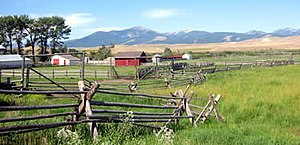
Ranch
Billede af Grant-Kohrs Ranch nær Deer Lodge i Montana
En ranch er et område bestående af vidstrakte landskaber, herunder forskellige indretninger, der primært er til formålet at udøve ranching, en praksis der indebærer græsende husdyr såsom kvæg eller får til kød eller uld. Ordet bruges som oftest om husdyropdræt i det vestlige USA og Canada, selv om der er ranches i andre områder. Folk, der ejer eller driver en ranch kaldes stockgrowers eller ranchers. Ranching er også en metode, der bruges til at opdrætte mindre almindelige dyr, såsom elg, amerikansk bison eller endda struds, emu, og alpaka.